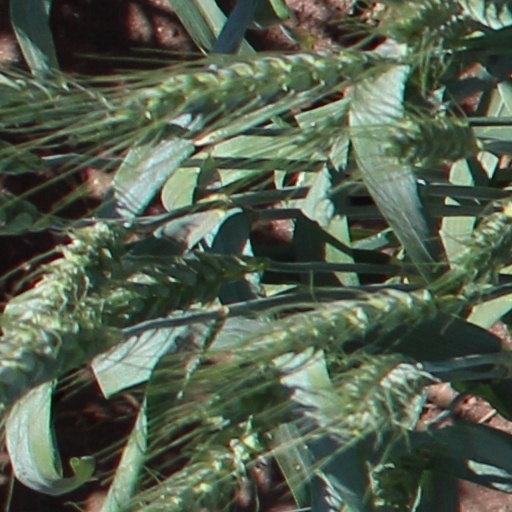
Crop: wheat